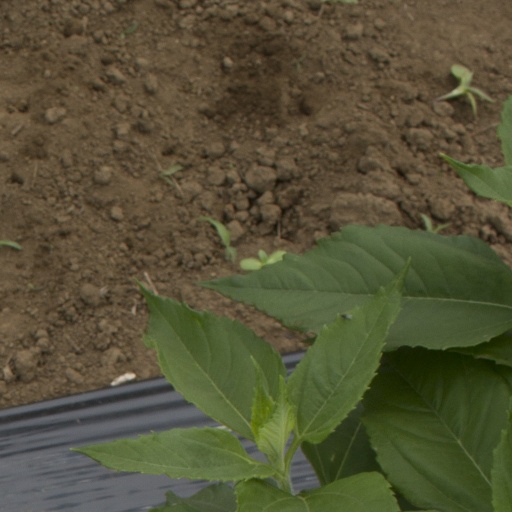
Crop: Jerusalem artichoke